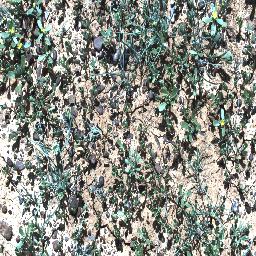
Label: negative